Fred A. Bantz

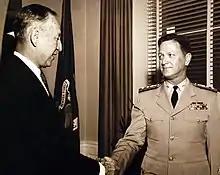
Fred A. Bantz (left) with Rear Admiral Lot Ensey

Bantz was born in Saint Paul, Minnesota, to Matthias and Louise Bantz on June 25, 1895. He married Kathryn A. McDonald on January 4, 1923. Bantz joined JCPenney in 1922 as a buyer. He rose through the ranks, becoming a J. C. Penney vice president in 1950, and worked there until July 1, 1955.